Opatovice nad Labem

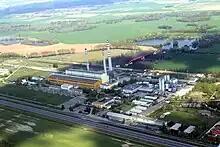
Opatovice Power Plant

Opatovice nad Labem is known for its large power station that was first activated in 1959.